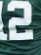
Number: 2